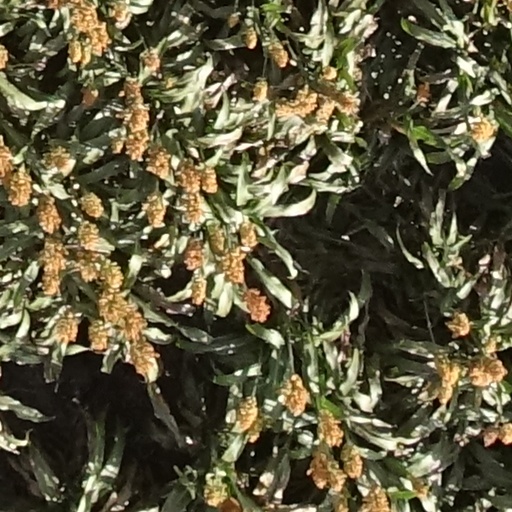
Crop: sorghum